Beta Gamma Sigma

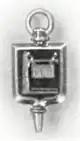
Gamma Epsilon Pi badge, before the 1933 merger

Beta Gamma Sigma explains its name as Beta (') is the initial letter of the Greek word , which signifies honor, Gamma (') is the initial letter of the Greek word , which means wisdom, and Sigma (') is the initial letter of the Greek word , which means earnestness. The society's badge is a rectangular shield with the Greek letters ' on a diagonal band.